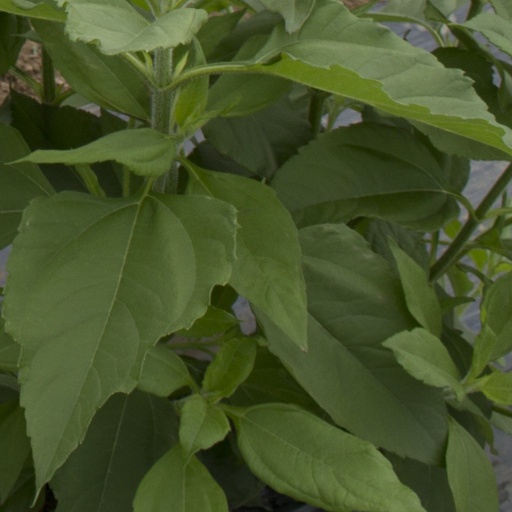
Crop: Jerusalem artichoke